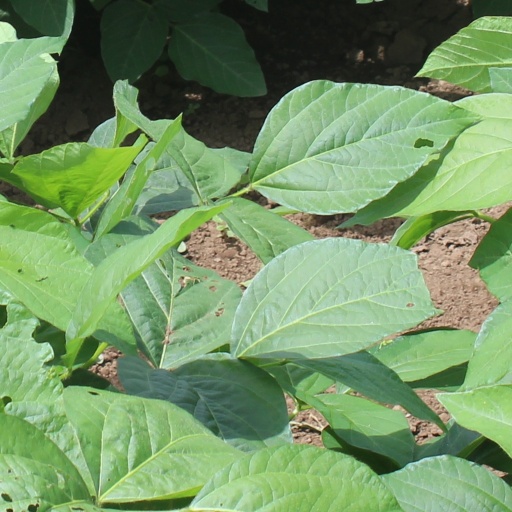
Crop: soybean